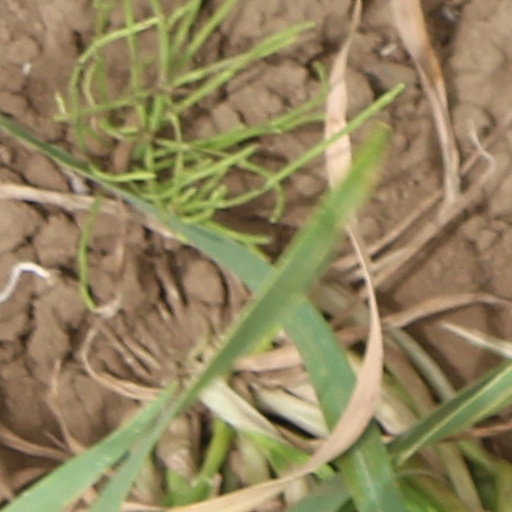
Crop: wheat